Nala Damajanti

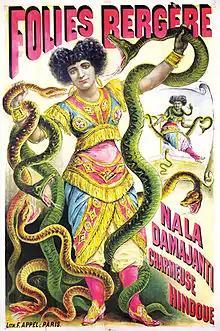
Promotional poster for the appearance of snake charmer Nala Damajanti at the Folies Bergère, probably from 1886

A French-language article of 17 March 1887 in "Le Gaulois" revealed that Nala Damajanti was born Emilie Poupon in Nantey, France on 4 July 1861 (the civil registration agrees except for giving the date as 5 July, identifying her father and mother as Xavier Poupon and Madeleine Perrodin). In 1881 she was working as a governess with a French family in St. Petersburg, Russia, when she fell in love with and later married a ceiling-walking acrobat by the name of Palmer who introduced her to the art of snake charming. A record of her marriage to John Palmer in Walworth, Surrey, England on 20 Apr 1886 gives her full name as Mathilde Marie Amelia Poupon, aged 24, and her father's name as Xavier Poupon.